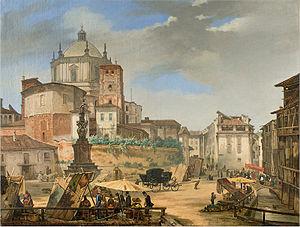
Giuseppe Elena est un peintre et graveur italien.